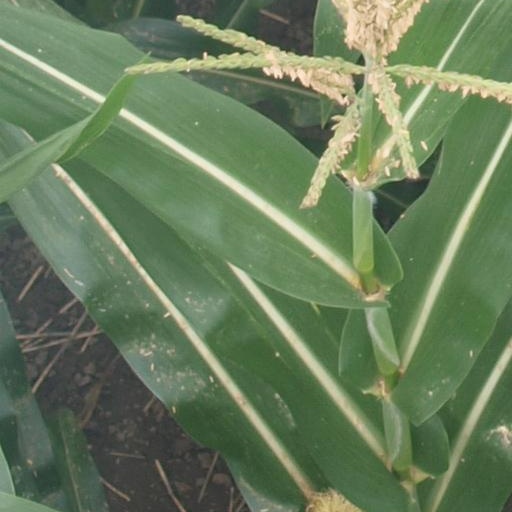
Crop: maize; corn